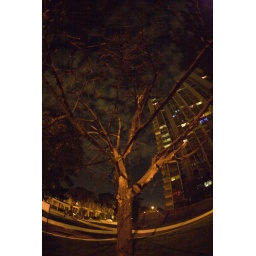
Bare tree under clouds and building at night